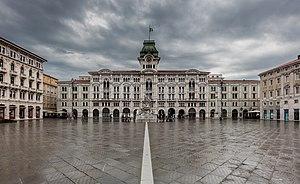
Trieste [tri.ˈɛsː.te] est une ville italienne située au pied des Alpes dinariques sur la mer Adriatique au bord du golfe de Trieste et de la baie de Muggia, à proximité de la frontière italo-slovène. Elle est le chef-lieu de la région autonome de Frioul-Vénétie Julienne et de la province de Trieste.